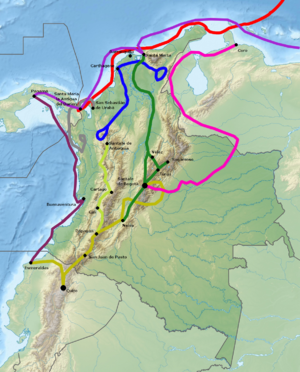
Trajet des conquistadors en Colombie
L’histoire de la Colombie commence il y a plus de 20 000 ans. Différentes civilisations amérindiennes se développent dès cette époque, dont la plus influente est celle du peuple Chibcha. Celui-ci domine le centre du pays lorsque Christophe Colomb « découvre » l'Amérique en 1492.
L’histoire de la Colombie commence il y a plus de 20 000 ans. Différentes civilisations amérindiennes se développent dès cette époque, dont la plus influente est celle du peuple Chibcha. Celui-ci domine le centre du pays lorsque Christophe Colomb « découvre » l'Amérique en 1492.